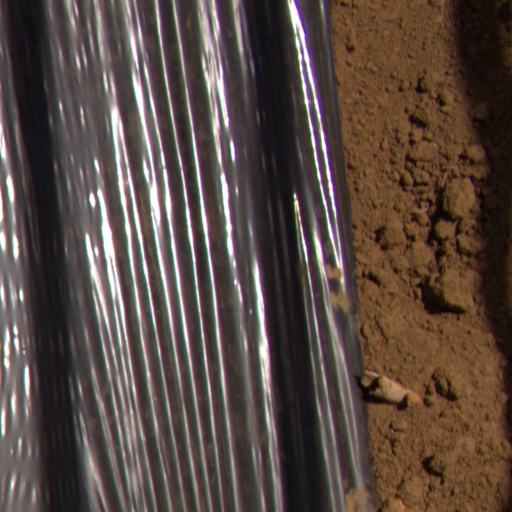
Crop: Jerusalem artichoke